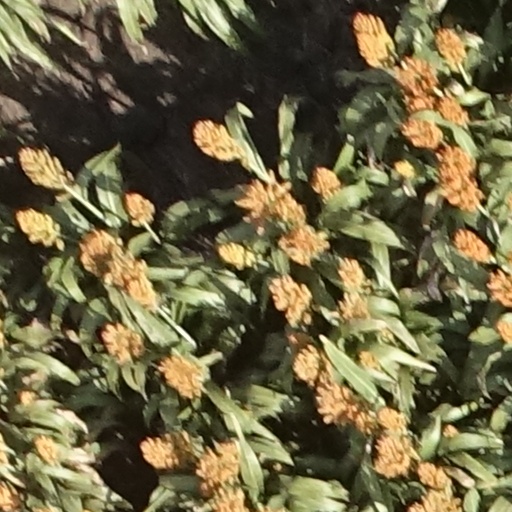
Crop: sorghum